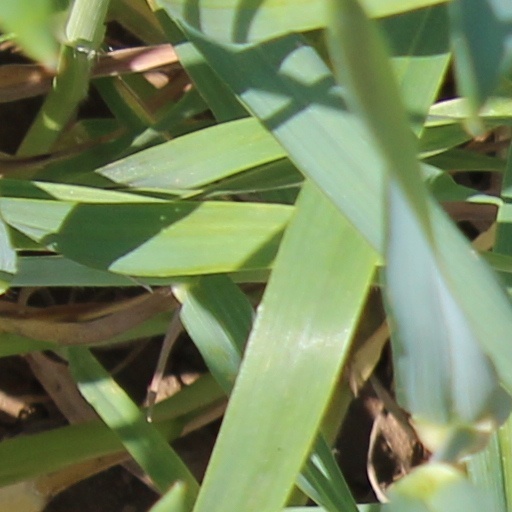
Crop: wheat